Francis Peirson

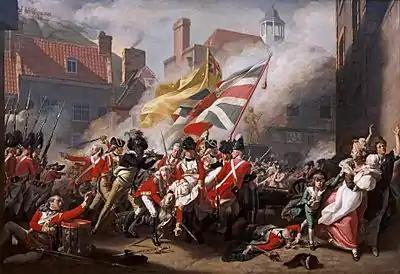
"The Death of Major Peirson" in the Battle of Jersey, painted by John Singleton Copley.

The defeated French force fled from the town and dispersed into the countryside, where most were eventually captured. As the engagement in St Helier was being fought, Grenadiers from the 83rd Regiment under the command of Captain Campbell stormed and recaptured the La Platte Rocque Battery which had been occupied by 100 French troops.